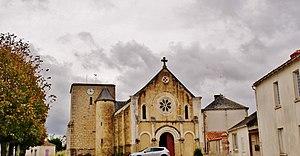
église St Georges
Saint-Georges-de-Pointindoux est une commune française située dans le département de la Vendée en région Pays de la Loire.
La liste des églises de la Vendée recense de la manière la plus complète possible les églises, cathédrale et basiliques situées dans le département français de la Vendée.